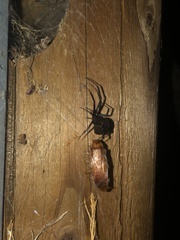
Species: Lactrodectus_hesperus